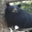
Label: bear